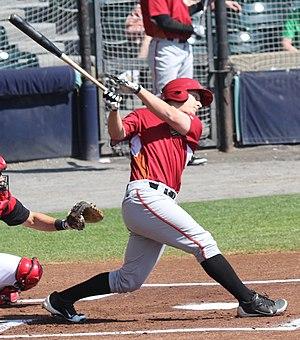
Alexander Ross Dickerson est un joueur de champ extérieur et de premier but des Padres de San Diego de la Ligue majeure de baseball.